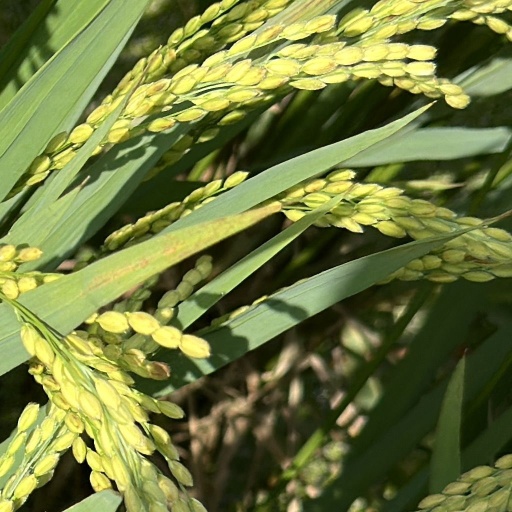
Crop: rice